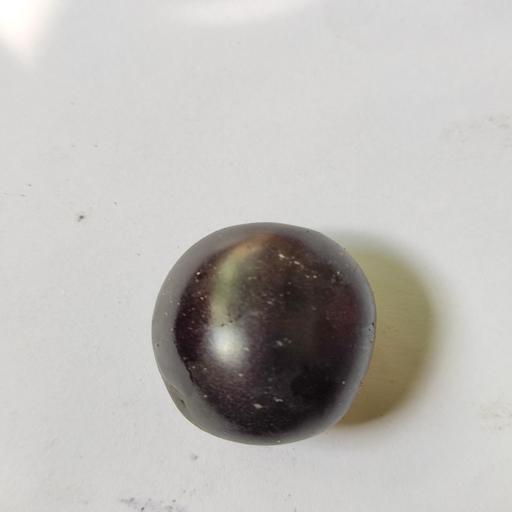
Crop type: Berry